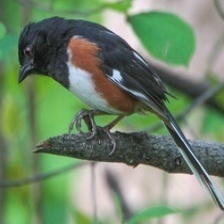
Species: EASTERN TOWEE
Scientific name: PIPILO ERYTHROPHTHALMUS